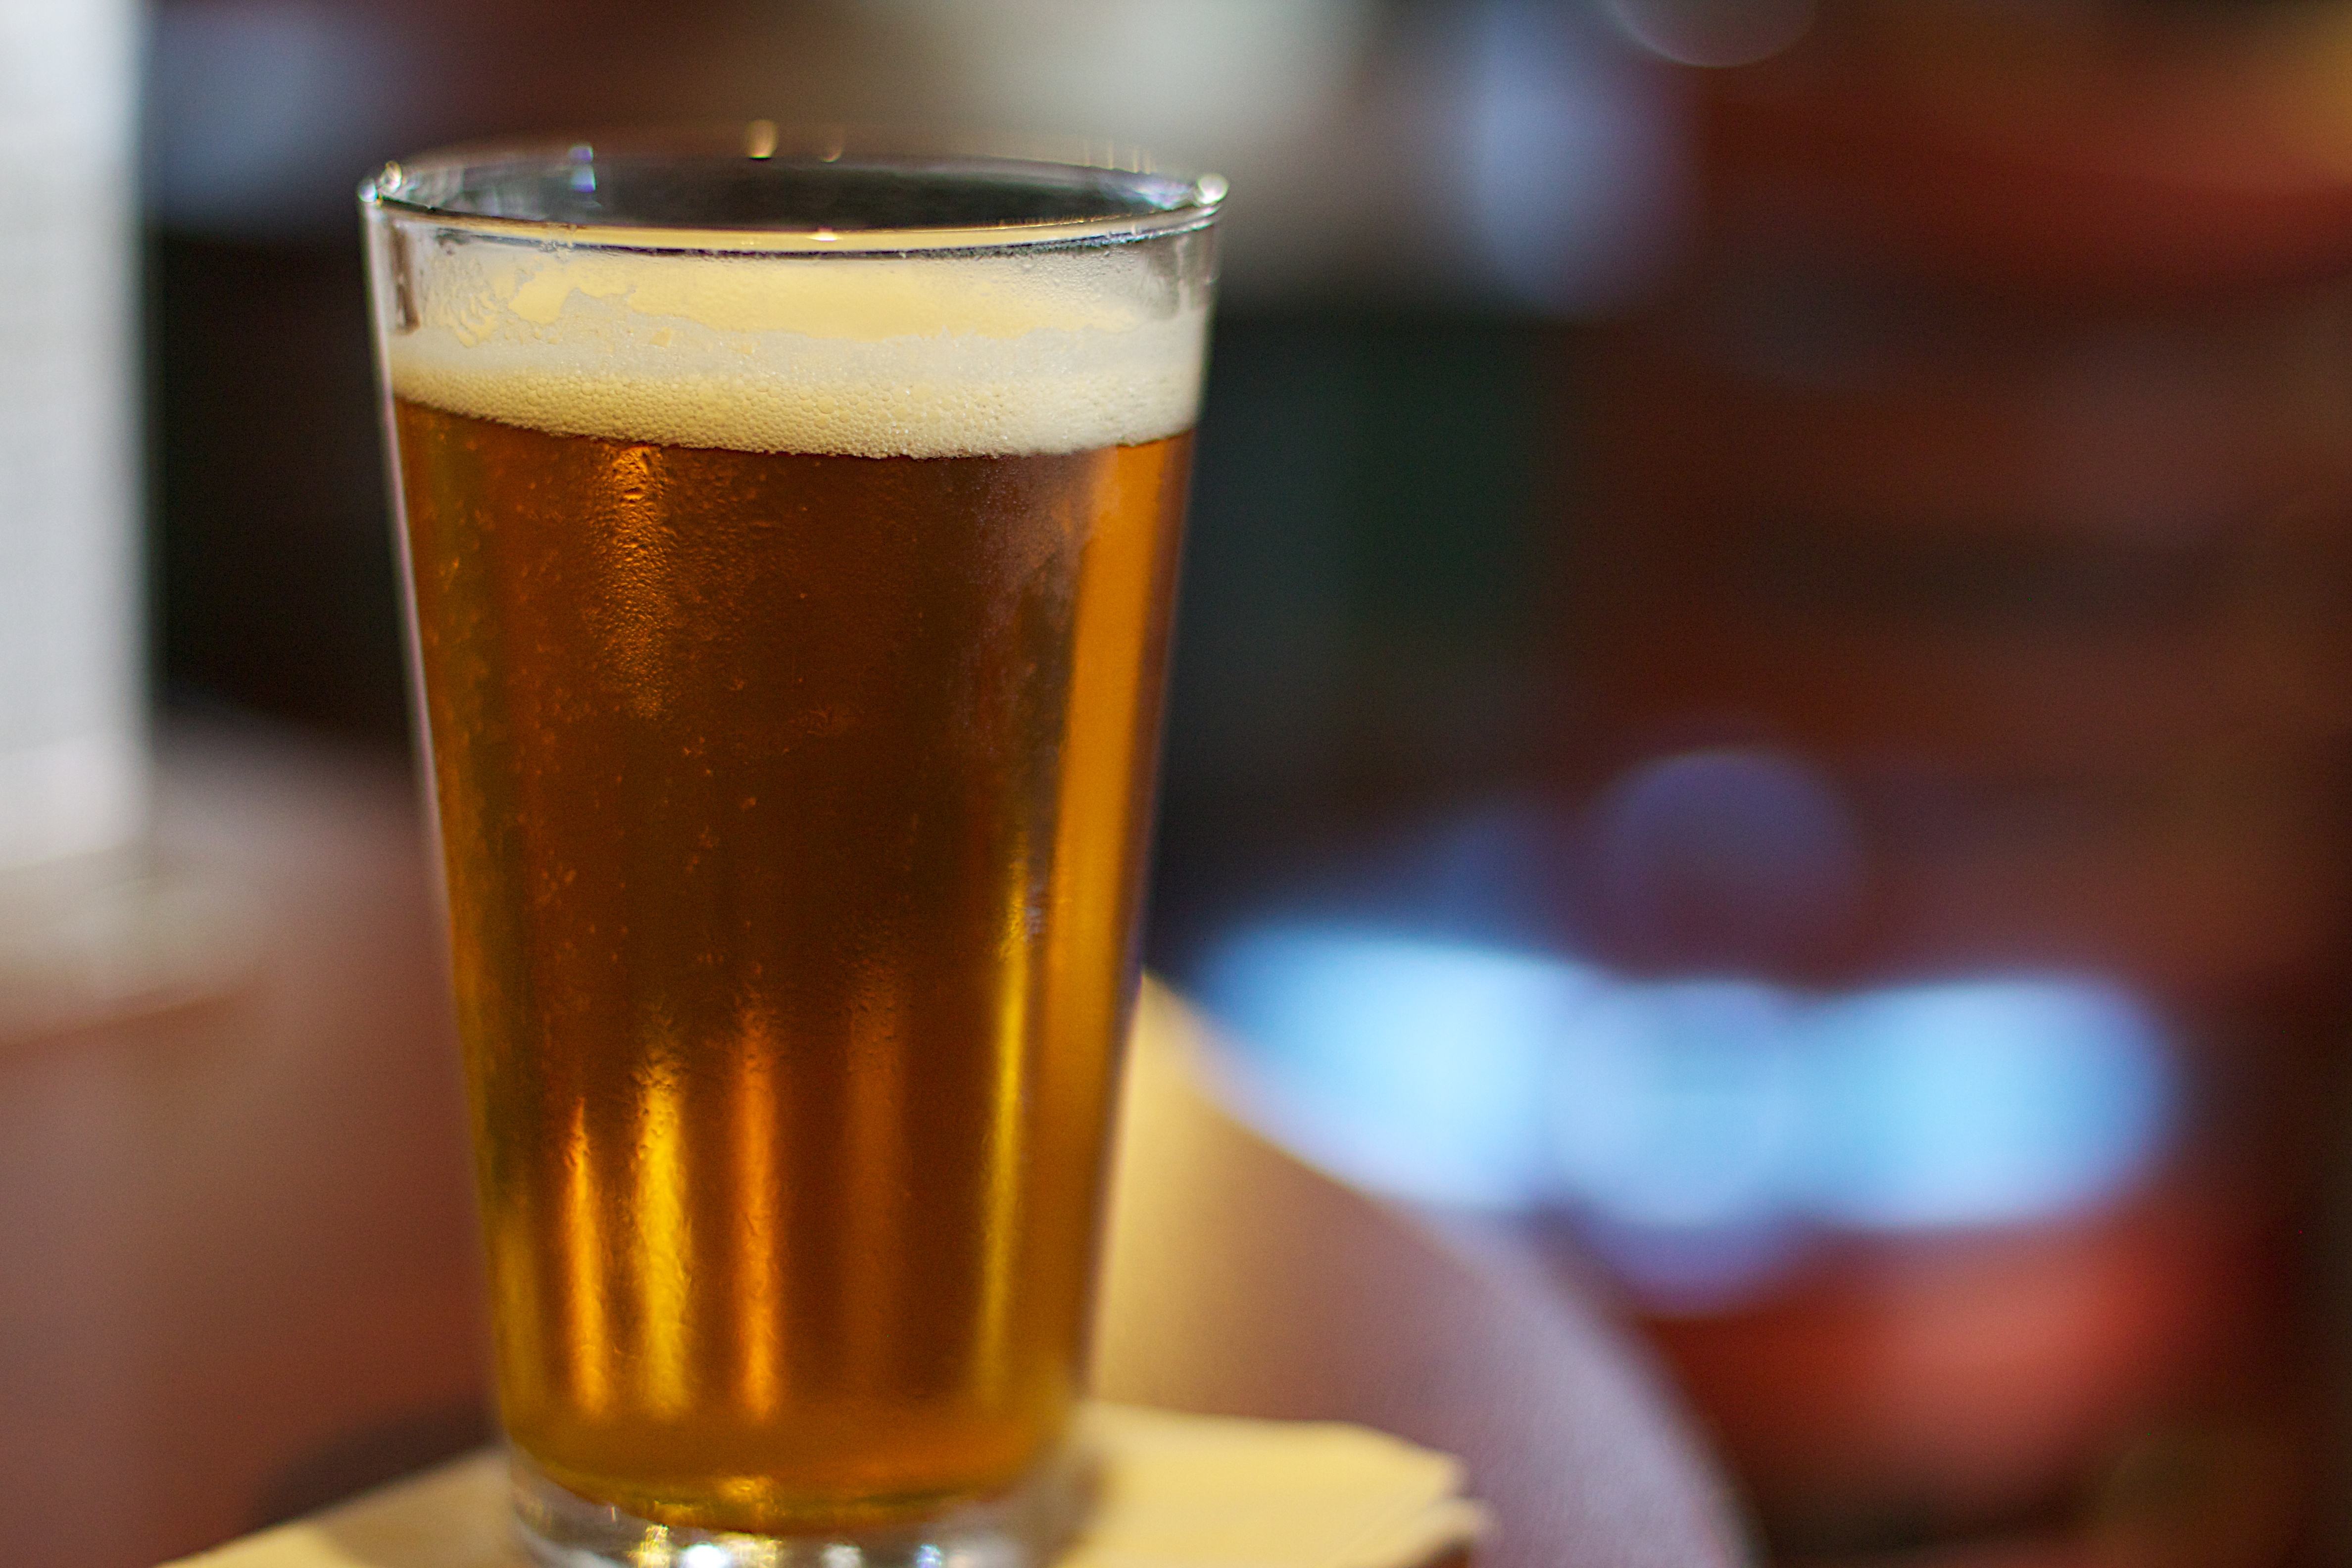
drink, beer, cocktail, liqueur, alcoholic beverage, grog, distilled beverage, pint us, beer cocktail